Naboløs 4

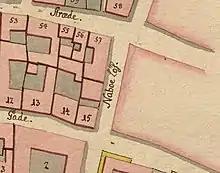
No. 14 seen on a detail from Christian Gedde's map of Snaren's Quarter, 1756.

The site was in 1689 made up of two individual properties. The property in Snaregade was as No. 16 in Snaren's Quarter owned by Hans Helverskov's widow. The property in Naboløs was as No. 18 in Snaren's Quarter owned by merchant Niels Jensen. The property in Naboløs was probably the reason for the strange street name (lit. "Without Neighbors"), being the only property with address in the street. Its two neighboring properties fronted Snaregade and Kompagnistræde, respectively, while the other side of the street was made up of one big property with address in Læderstræde.